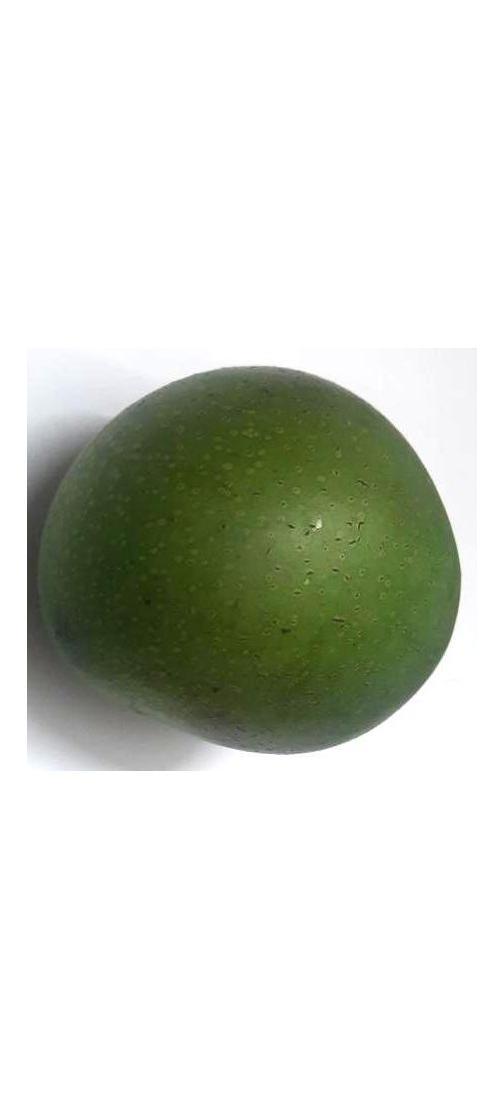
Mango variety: Ashshina Zhinuk